Eurofighter Typhoon

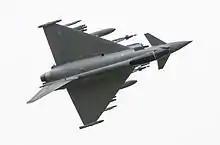
RAF Typhoon FGR4 "ZK356" shows its delta wing, July 2016.

Consequently, the Panavia partners (MBB, BAe and Aeritalia) launched the "Agile Combat Aircraft" (ACA) programme in April 1982. BAe designers agreed with the overall configuration of the proposed MBB TKF-90, although they rejected some of its more ambitious features such as engine vectoring nozzles and vented trailing edge controls—a form of boundary layer control. The ACA, like the BAe P.110, had a cranked delta wing, canards, and a twin tail. One major external difference was the replacement of the side-mounted engine intakes with a chin intake. The ACA was to be powered by a modified version of the RB199. The German and Italian governments withdrew funding, and the UK Ministry of Defence (MoD) agreed to fund 50% of the cost with the remaining 50% to be provided by industry. MBB and Aeritalia signed up and it was agreed that the aircraft would be produced at two sites: BAe Warton and an MBB factory in Germany. In May 1983, BAe announced a contract with the MoD for the development and production of an ACA demonstrator, the Experimental Aircraft Programme.